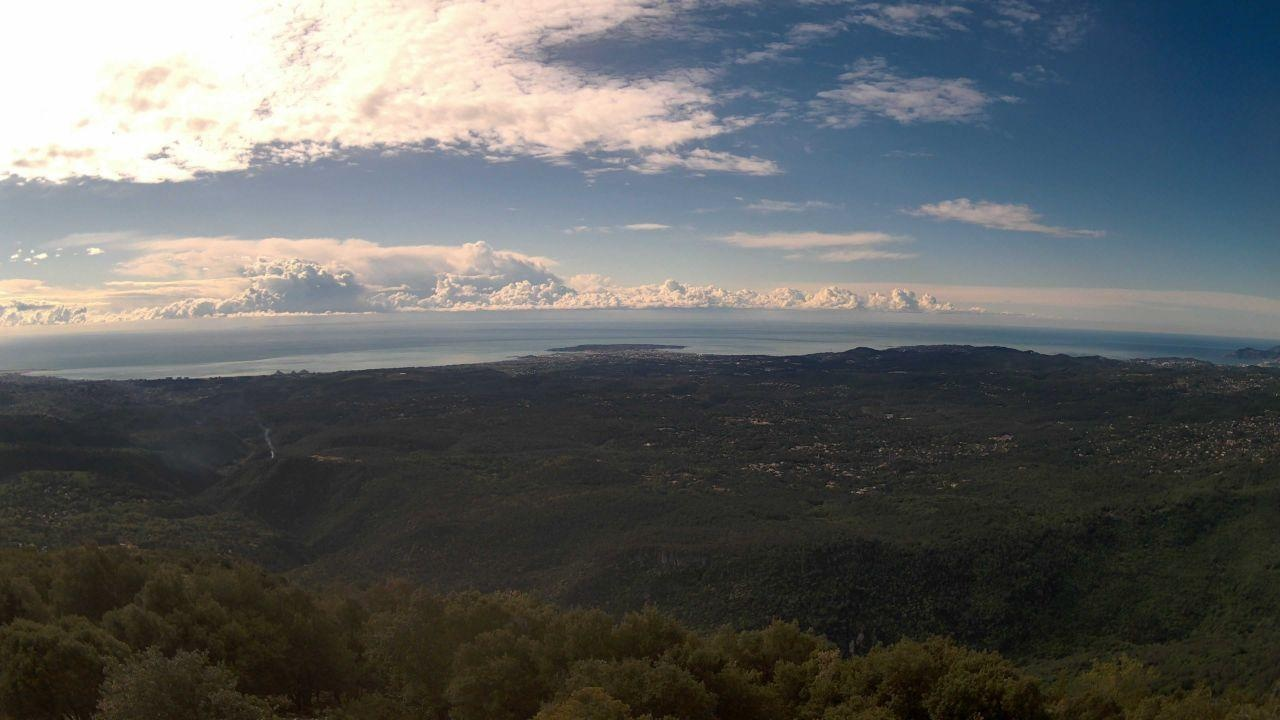
Fire: no
Smoke: no